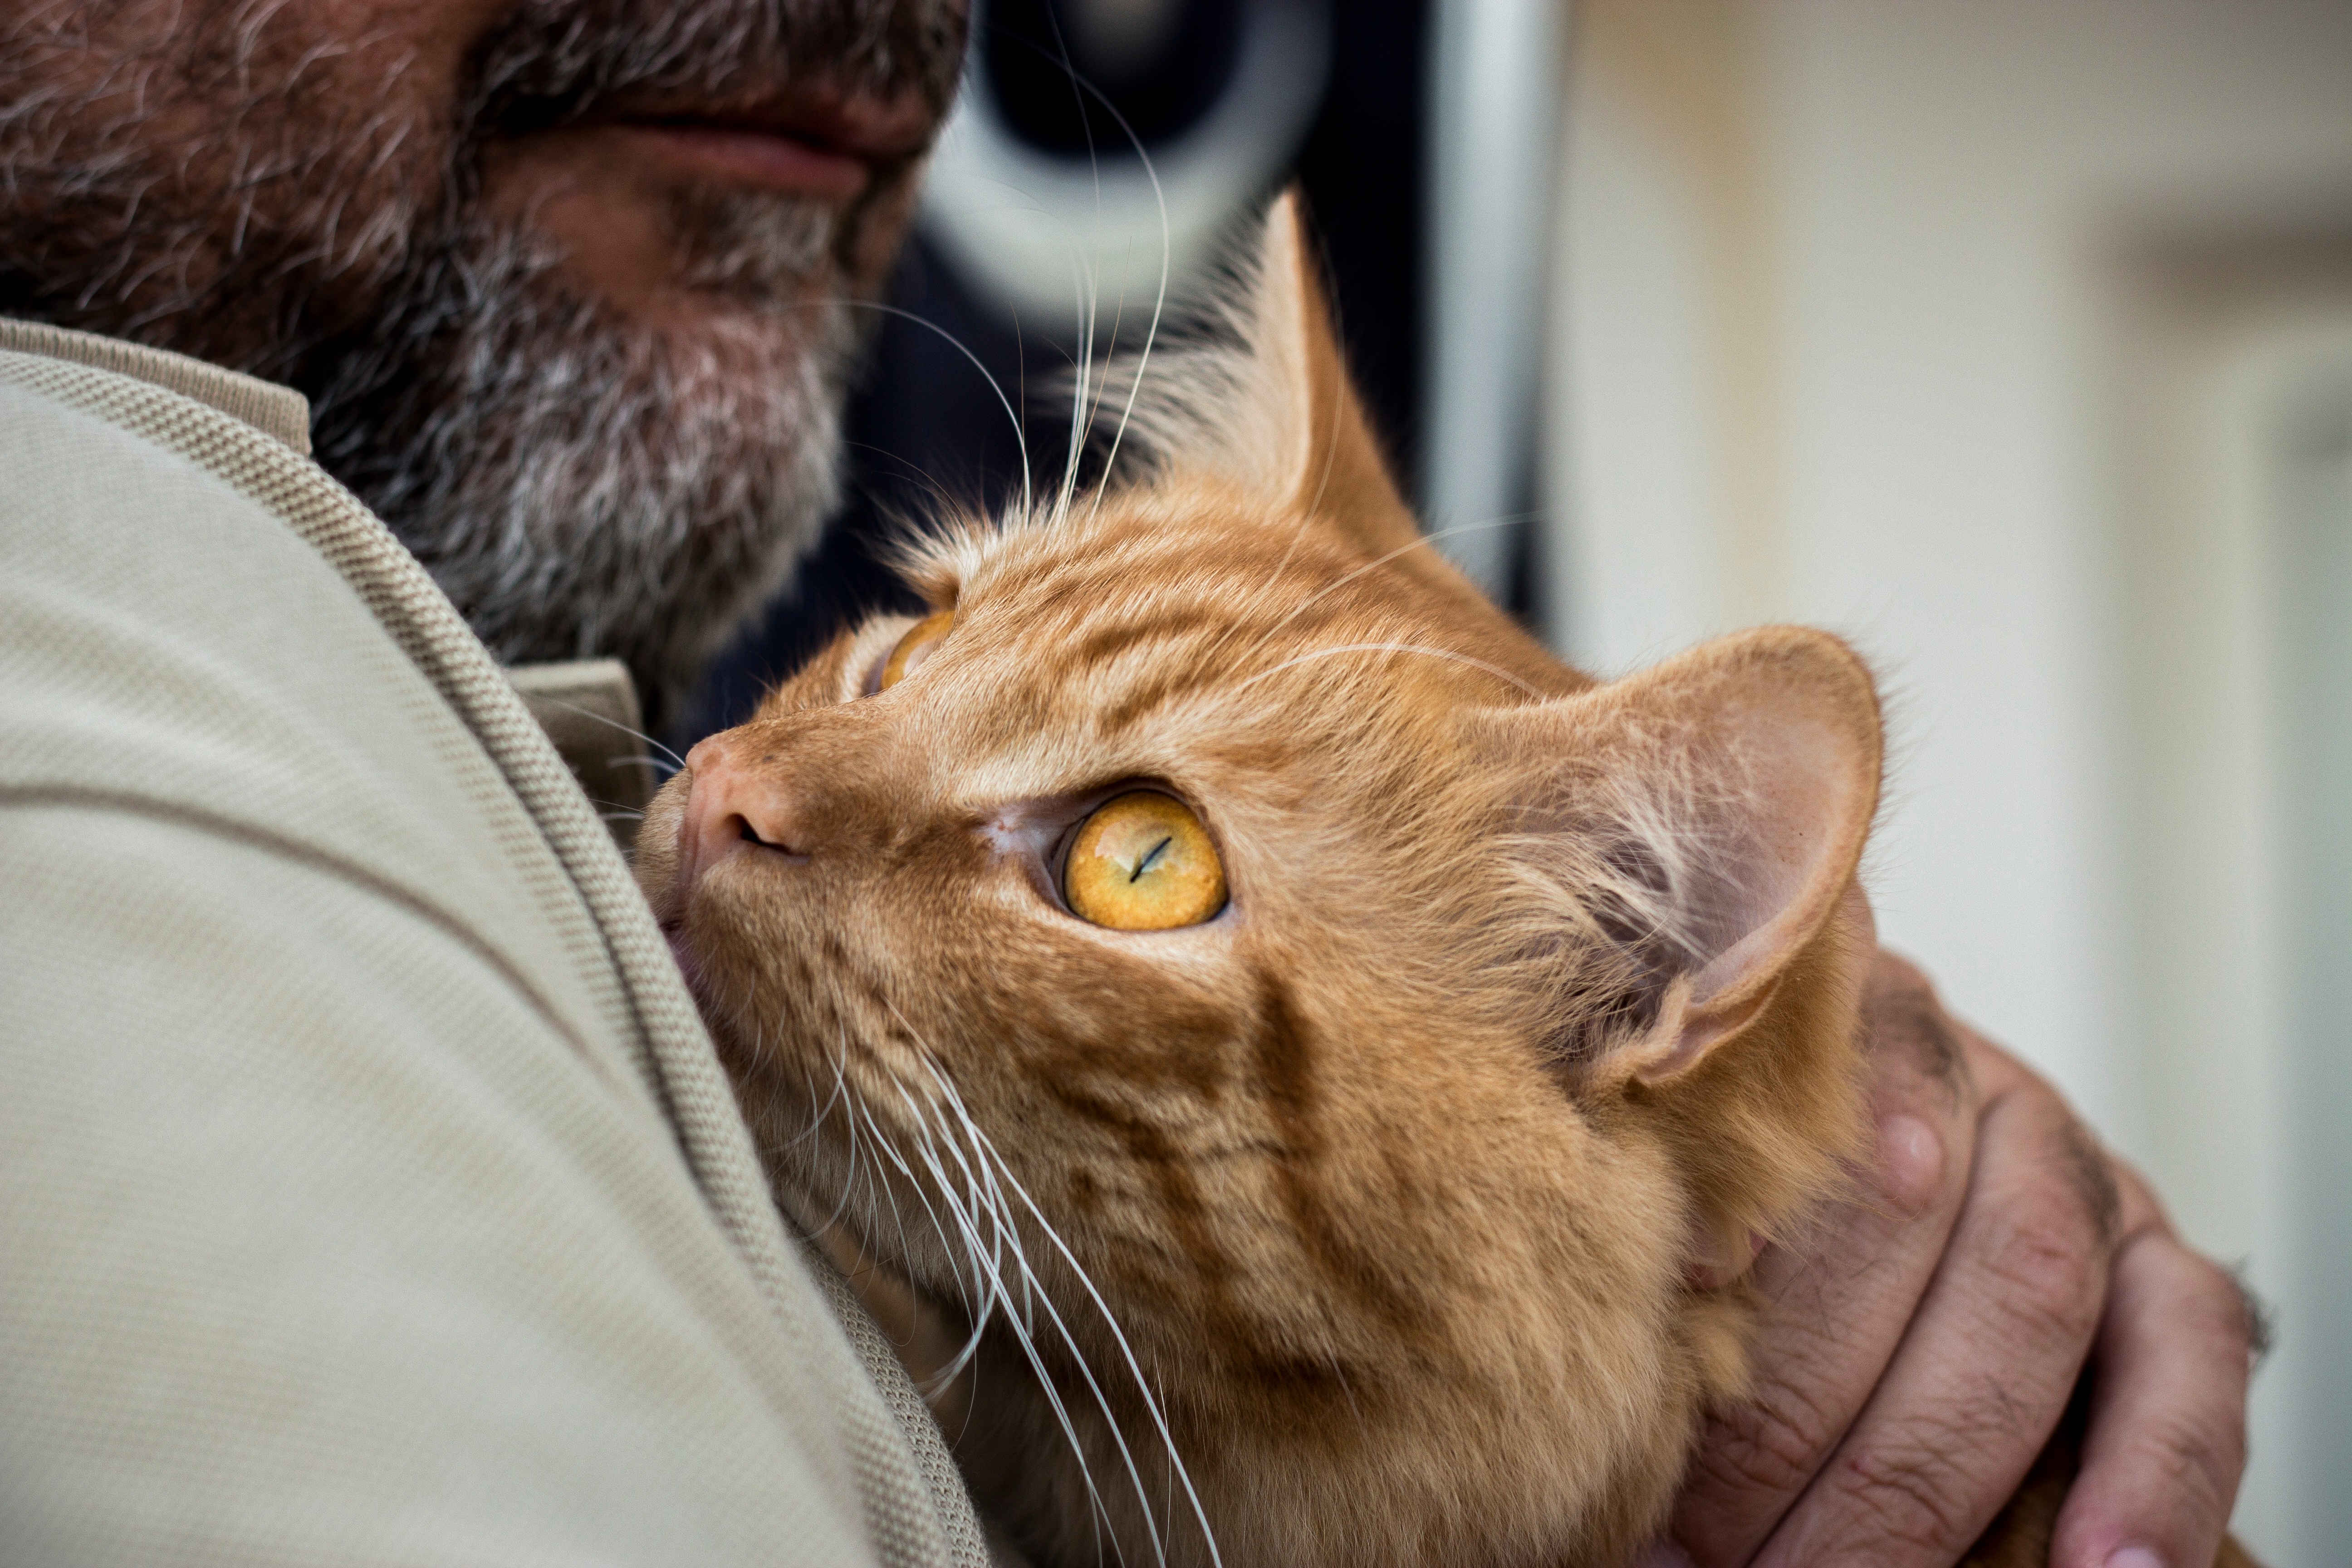
cat, mammal, facial expression, close up, nose, whiskers, snout, skin, vertebrate, small to medium sized cats, cat like mammal